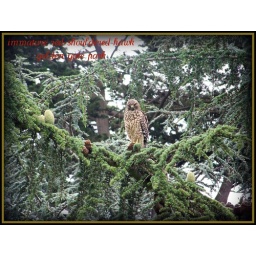
Baby A in cedar tree standing 7-4-08